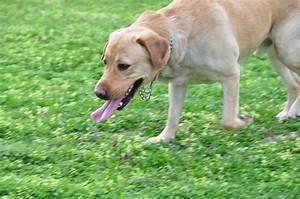
dog